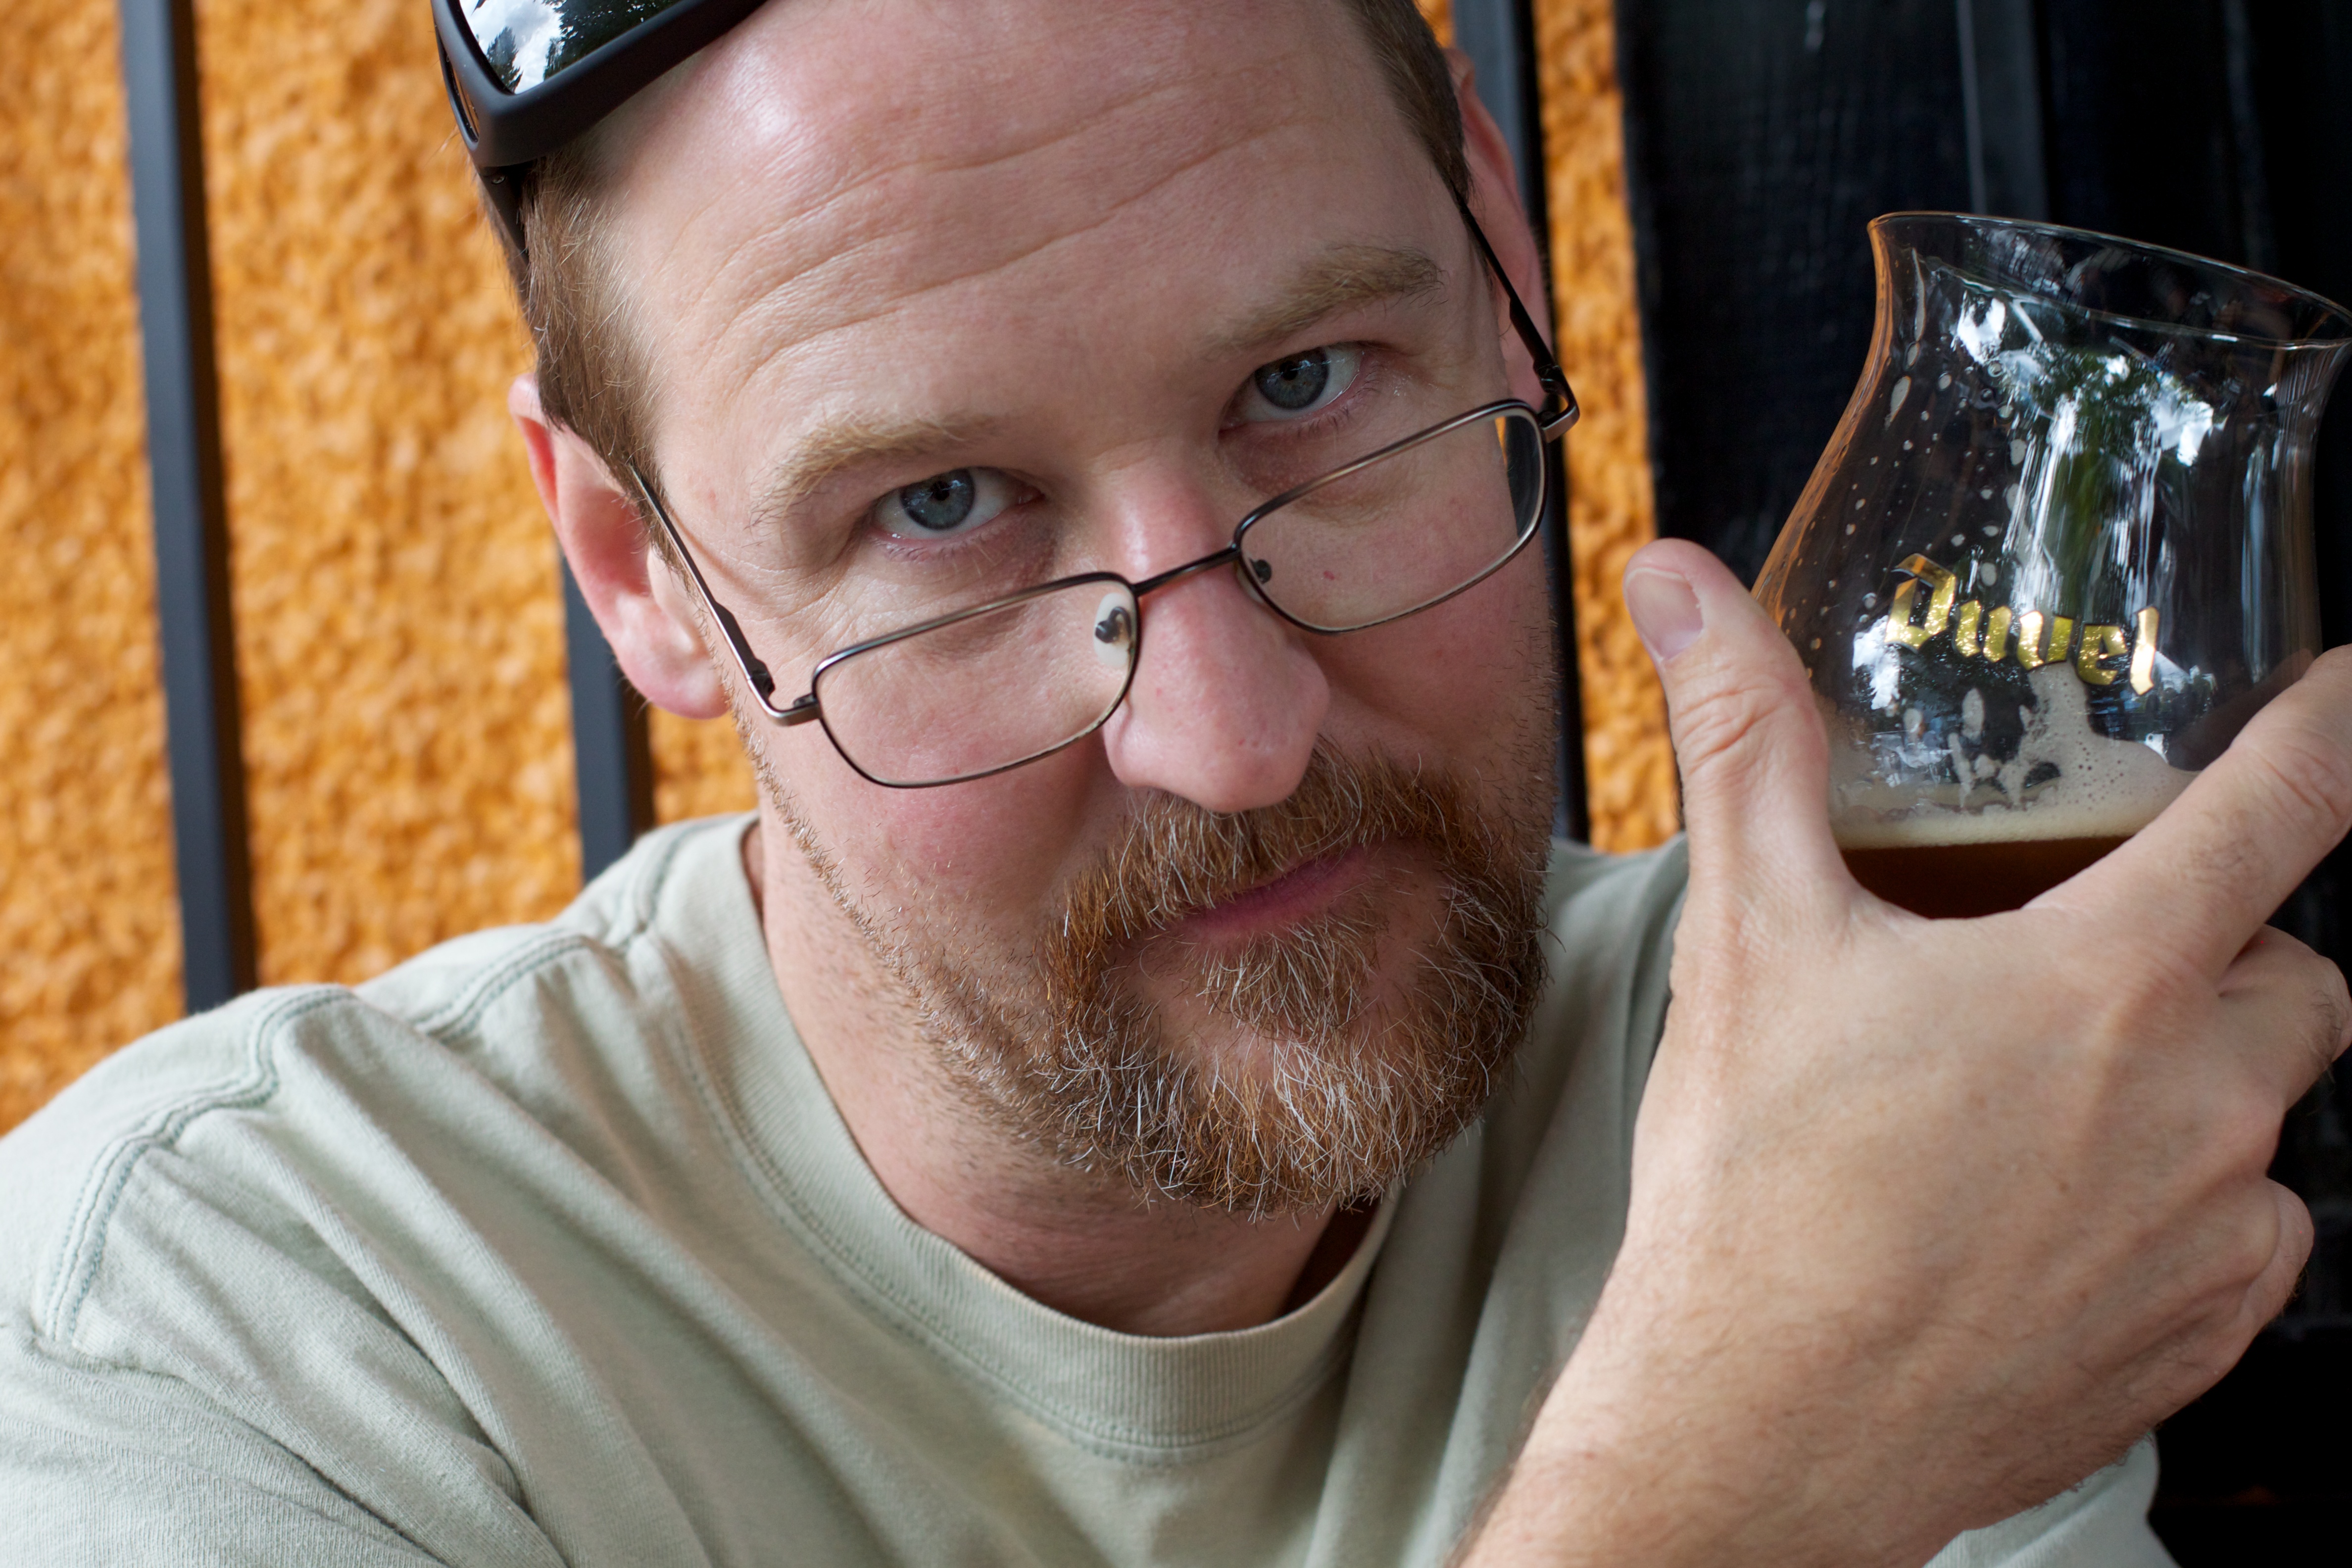
hand, man, person, people, male, portrait, facial expression, smile, beard, senior citizen, face, eating, glasses, head, skin, sense, facial hair